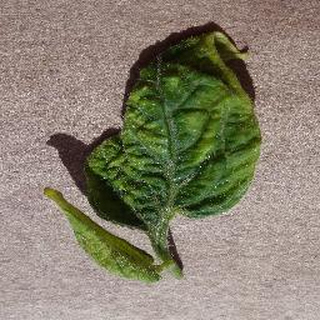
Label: tomato_yellow_leaf_curl_virus